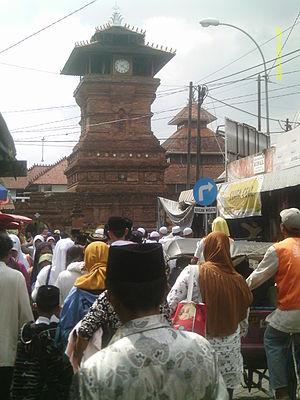
Kudus est la seule ville d'Indonésie à porter un nom arabe. Ce nom vient en effet de l'arabe Al Qods, « la sainte », qui est celui de Jérusalem.
Pasisir, en indonésien Pesisir, est le nom que les habitants de l’île indonésienne de Java donnent à la côte nord de leur île, traditionnellement ouverte sur le monde extérieur.